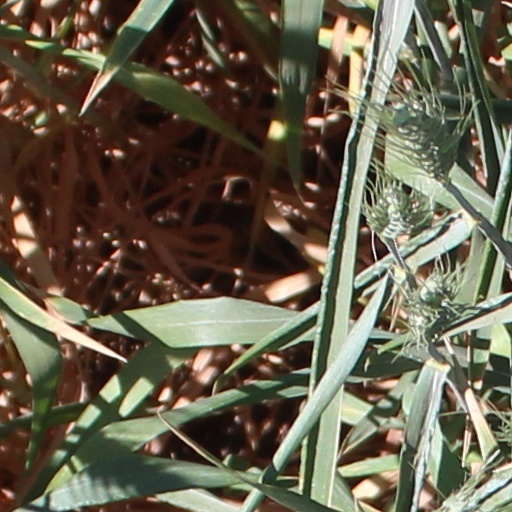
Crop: wheat